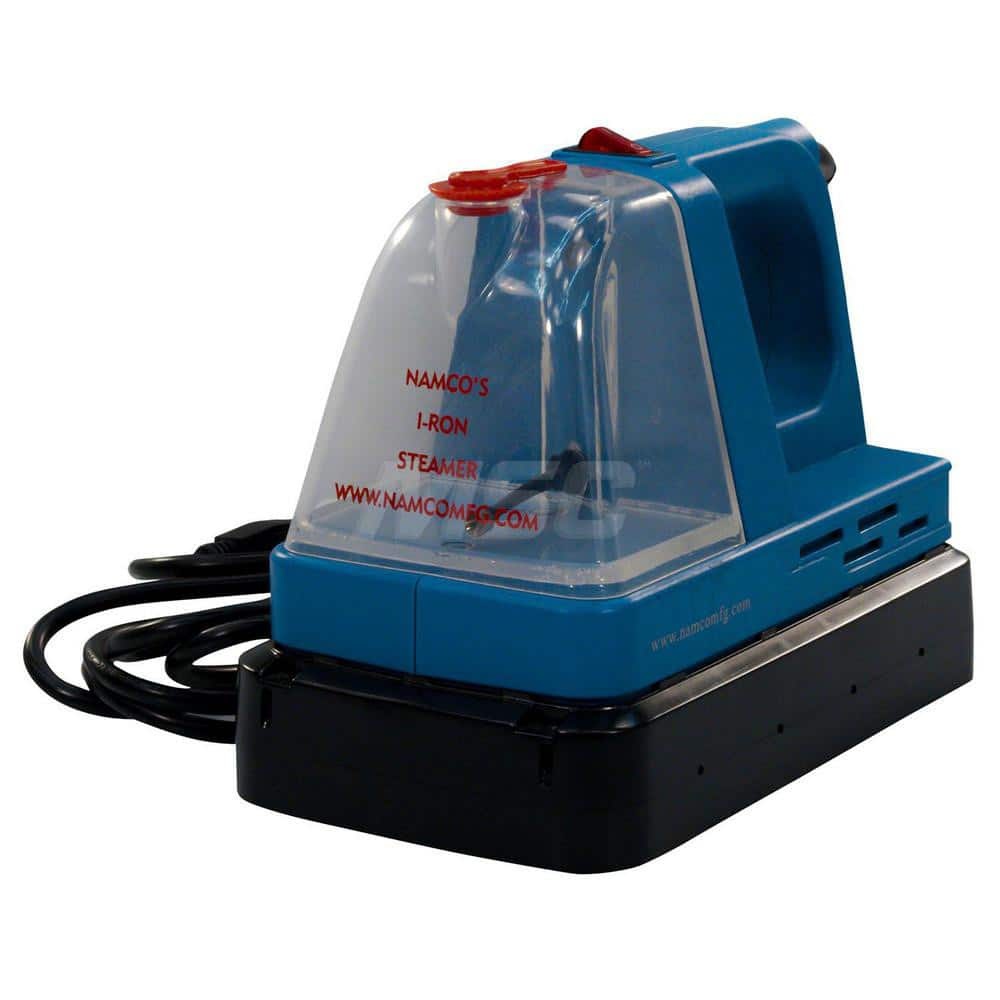
Carpet Cleaning Machine Hoses & Accessories; Accessory Type: Carpet Steam Cleaner; Type: Carpet Steam Cleaner
Item #: 20691655 Brand: Namco Model #: 5091 Product Specifications Accessory Type Carpet Steam Cleaner
Brand: Namco
Category: Home & Garden > Household Appliances > Floor & Steam Cleaners > Carpet Shampooers > Steam Carpet Shampooers